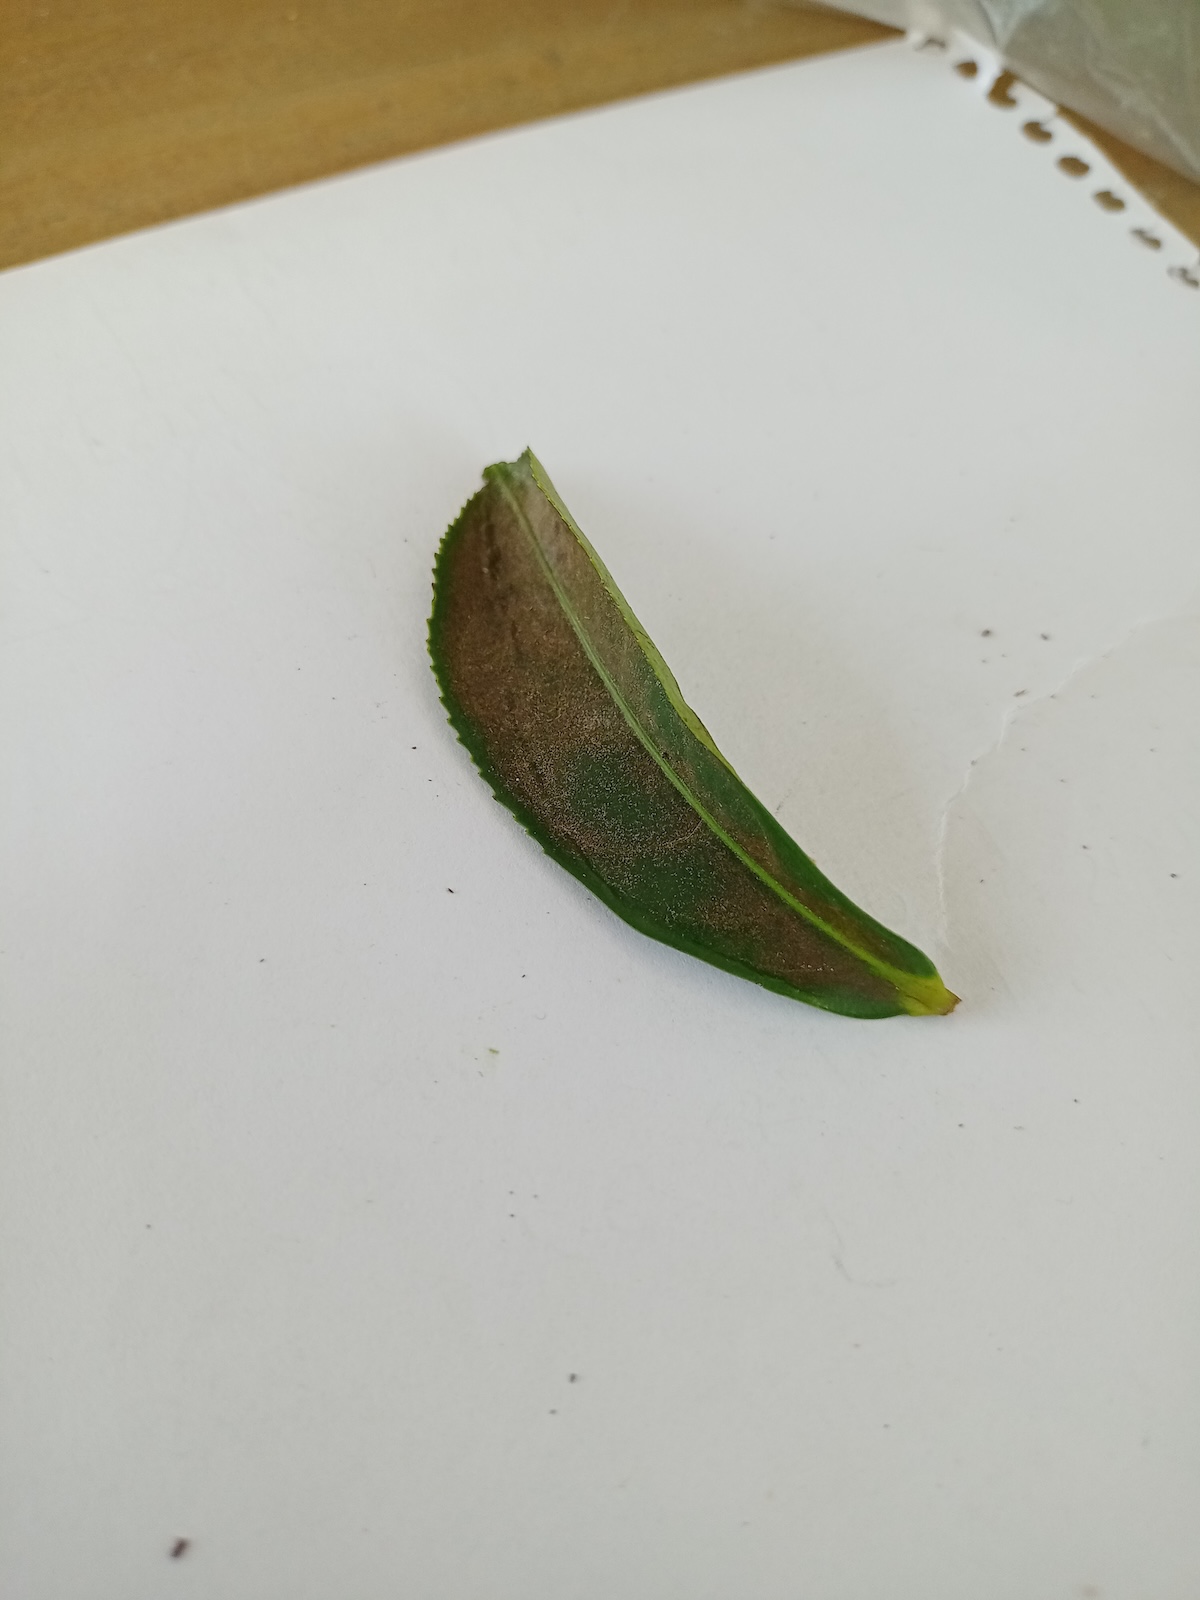
Label: Red spider